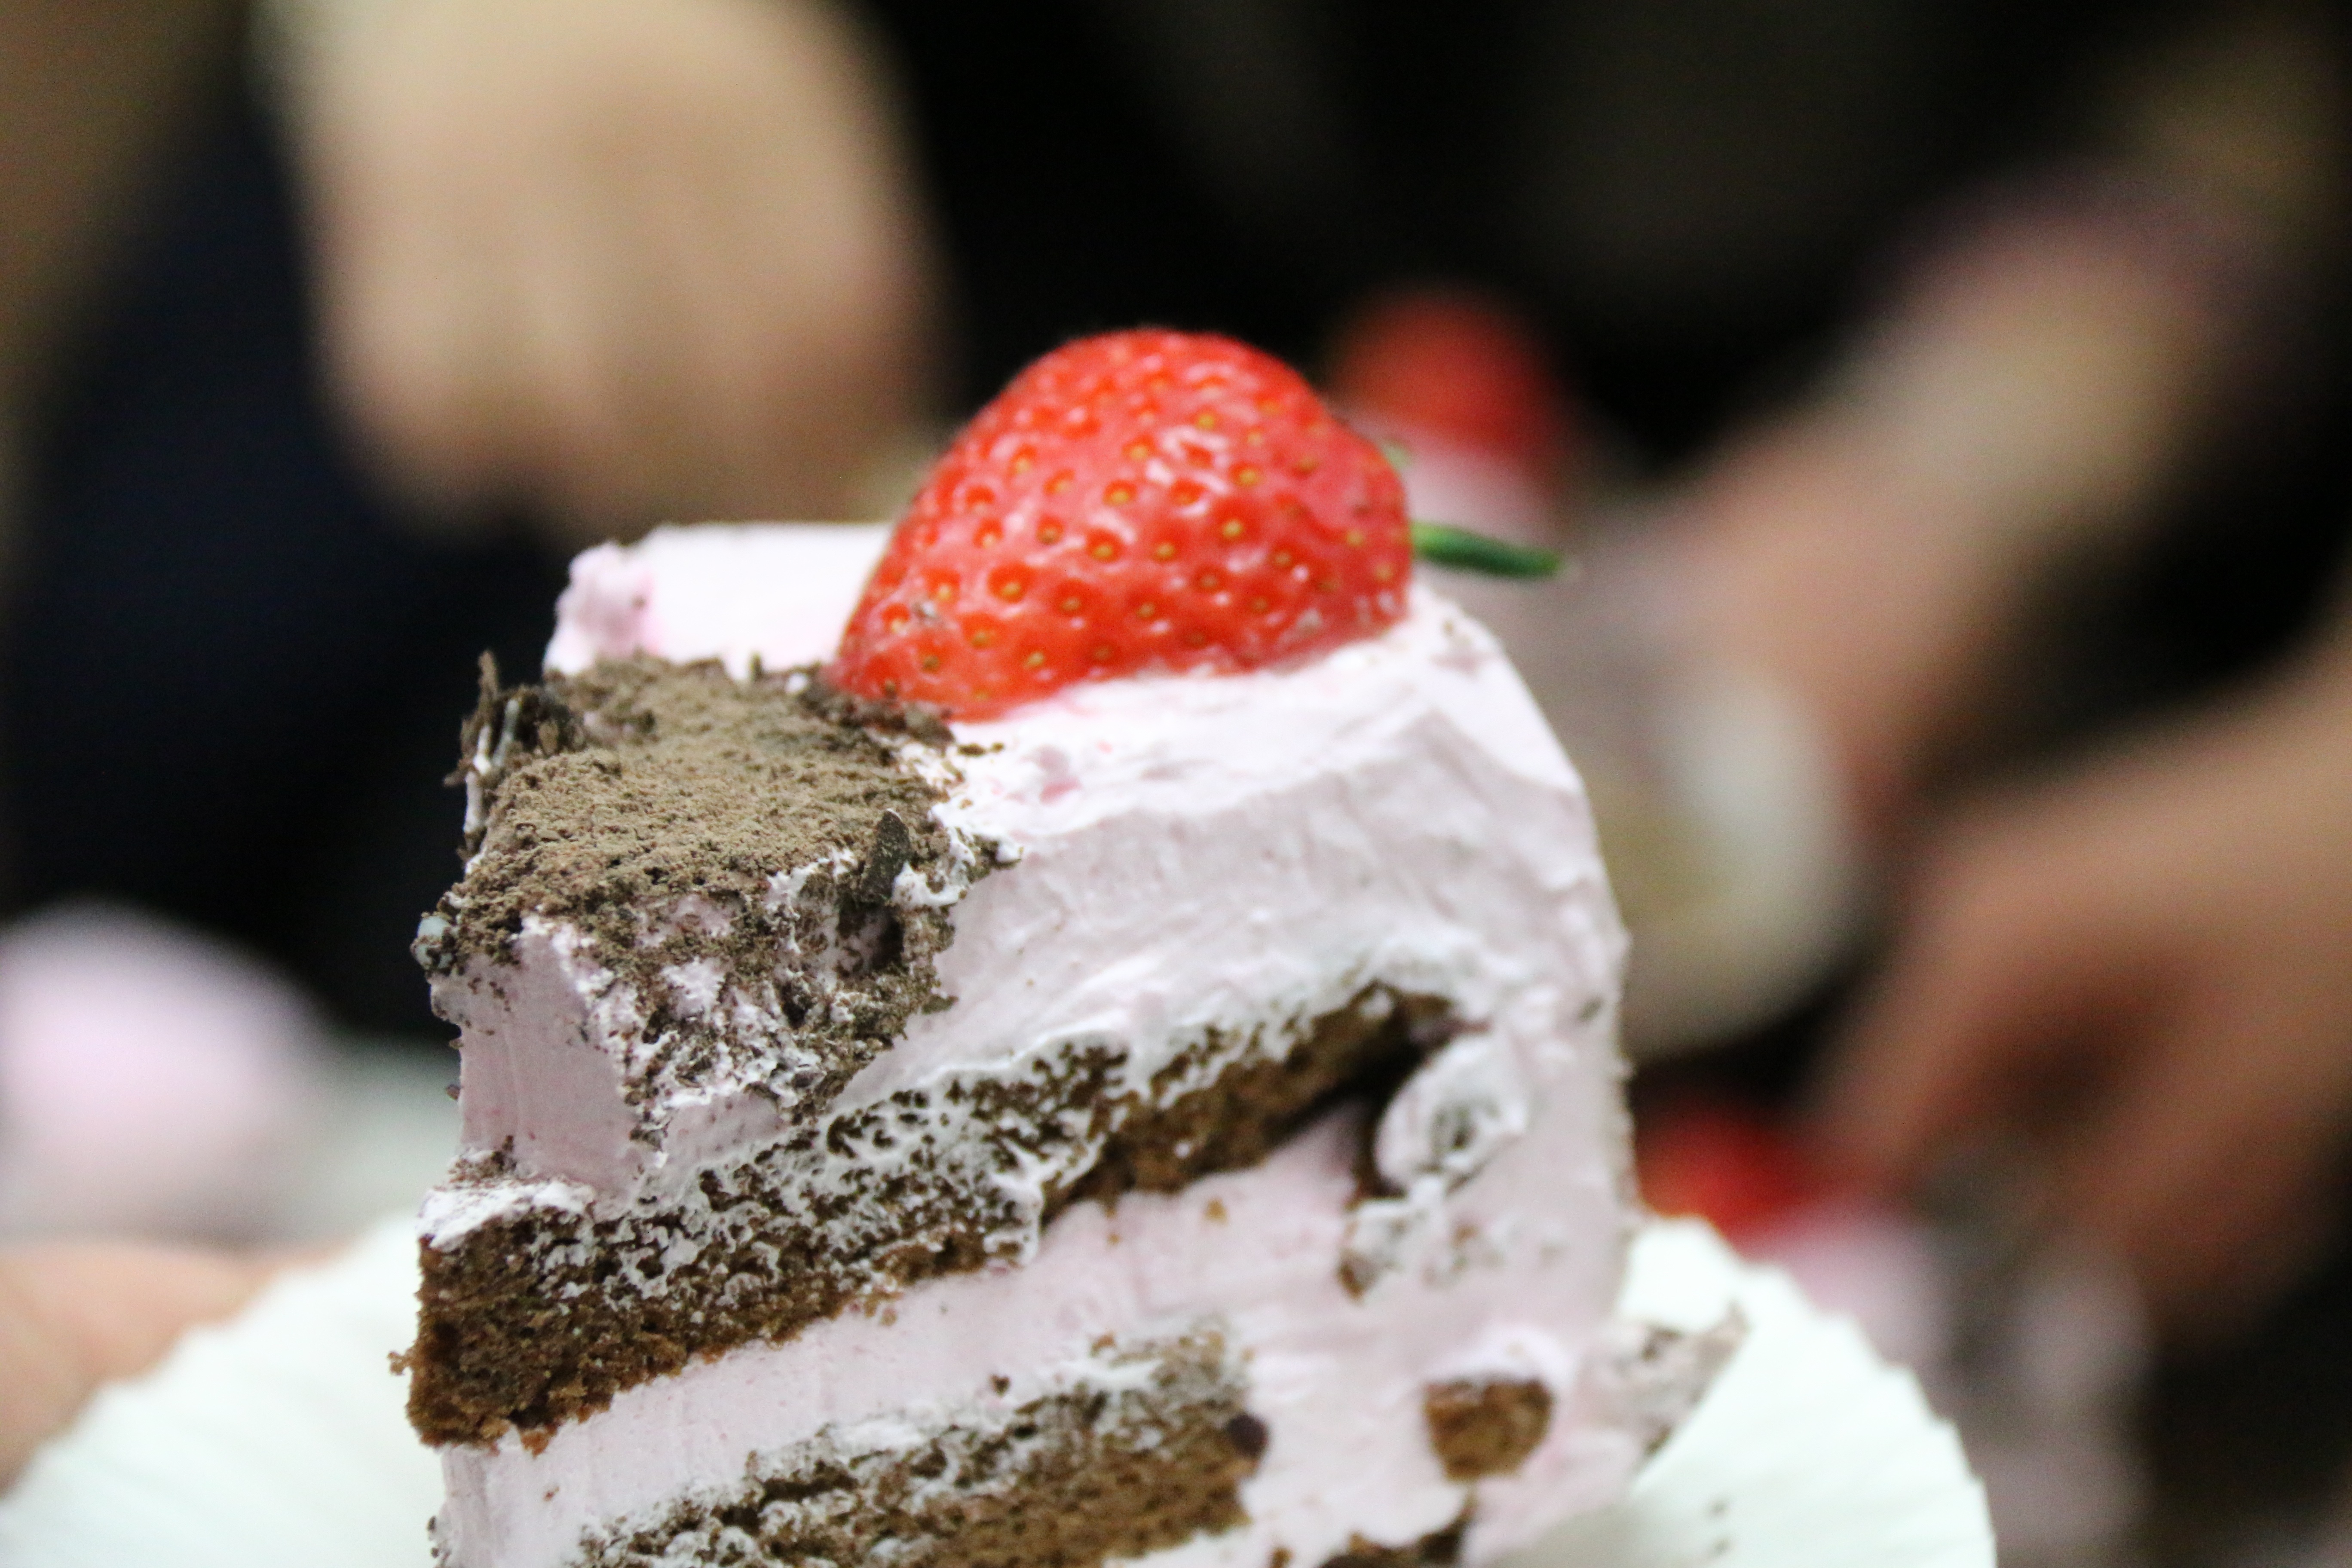
fruit, food, produce, dessert, cuisine, delicious, cake, strawberry, chocolate cake, whipped cream, icing, strawberries, sweetness, baked goods, flavor, buttercream